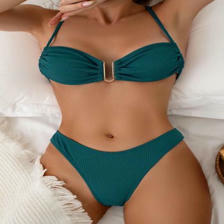
Label: Modal